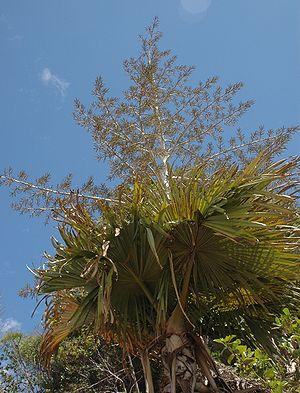
La liste des 100 espèces les plus menacées est un recensement des animaux, des plantes et des champignons les plus menacés dans le monde. Elle est le résultat d'une collaboration entre plus de 8 000 scientifiques de la Commission de la sauvegarde des espèces de l'Union internationale pour la conservation de la nature, ainsi que de la Zoological Society of London. Le rapport a été publié par cette dernière en 2012 sous le titre : Priceless or Worthless ?
Tahina spectabilis, le Tahina dit « Palmier suicidaire », est une espèce rare de palmiers. Elle a été découverte au nord-ouest de Madagascar. Son espèce est assez différente des autres pour justifier la création du genre particulier, Tahina, de tahìna qui signifie « être béni » en malgache et qui est aussi le prénom de la deuxième fille des découvreurs. Ce genre se trouve attribué à la tribu des Chuniophoenicées. Elle fait partie de la liste des 100 espèces les plus menacées au monde établie par l'UICN en 2012.